Lucy Cranwell

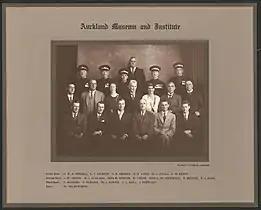
Lucy Cranwell in group portrait of Auckland Museum staff circa 1930s

In April 1929, a few weeks after graduating, the director of the Auckland Museum, Dr Gilbert Edward Archey, offered Cranwell the inaugural Botany Curator position. The museum was due to open in its new, much larger, war memorial building in November of that year and its halls were in need of filling with displays. "Everything had to be done on a shoestring, alas, and there was no artist to help make the cases look seductive for man, woman, or child. People did not seem to take notice, however. Dr Archey had stressed that we were to consider ourselves the servants of the public; we were to welcome enquiries of all kinds," wrote Cranwell of those first few months in the job.